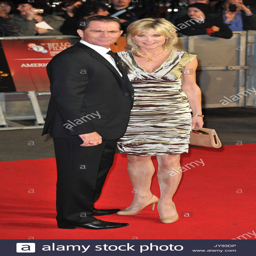
businessperson and television show host .